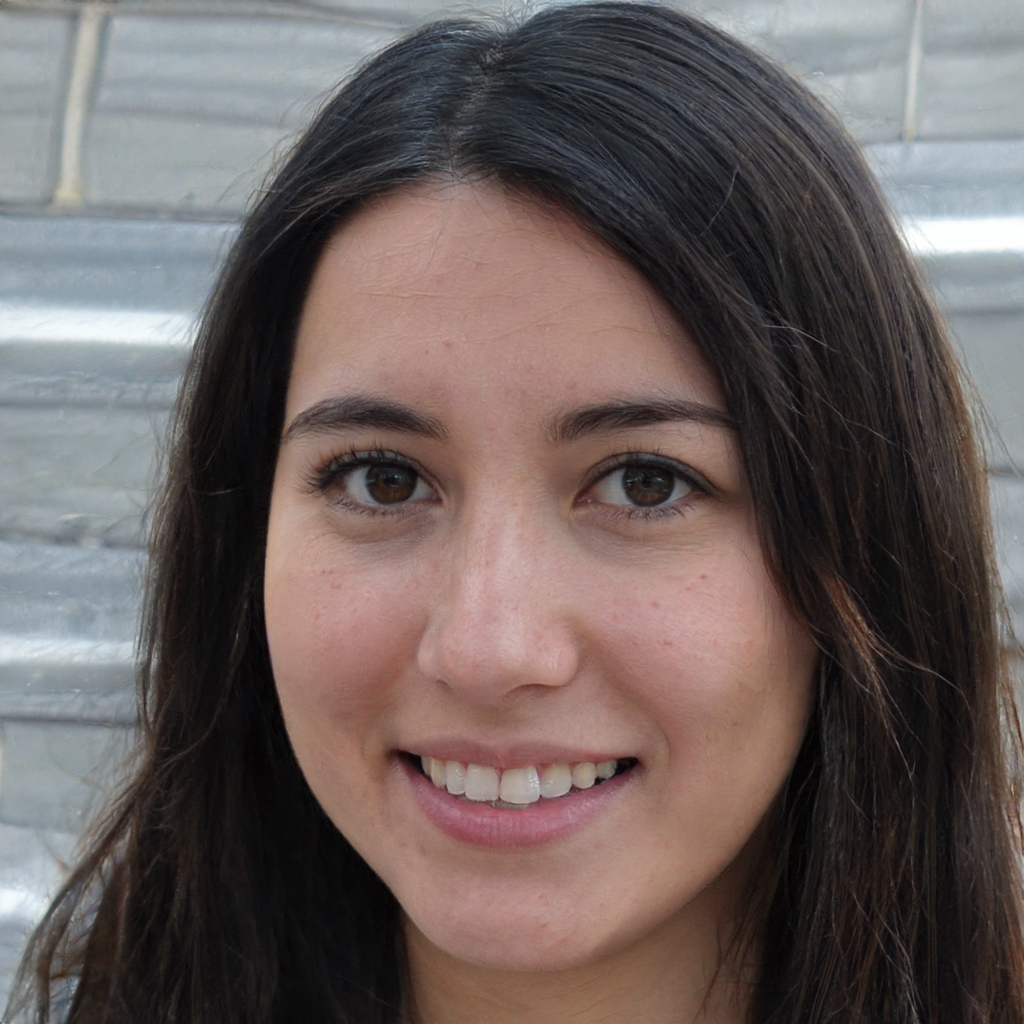
Gender: Female